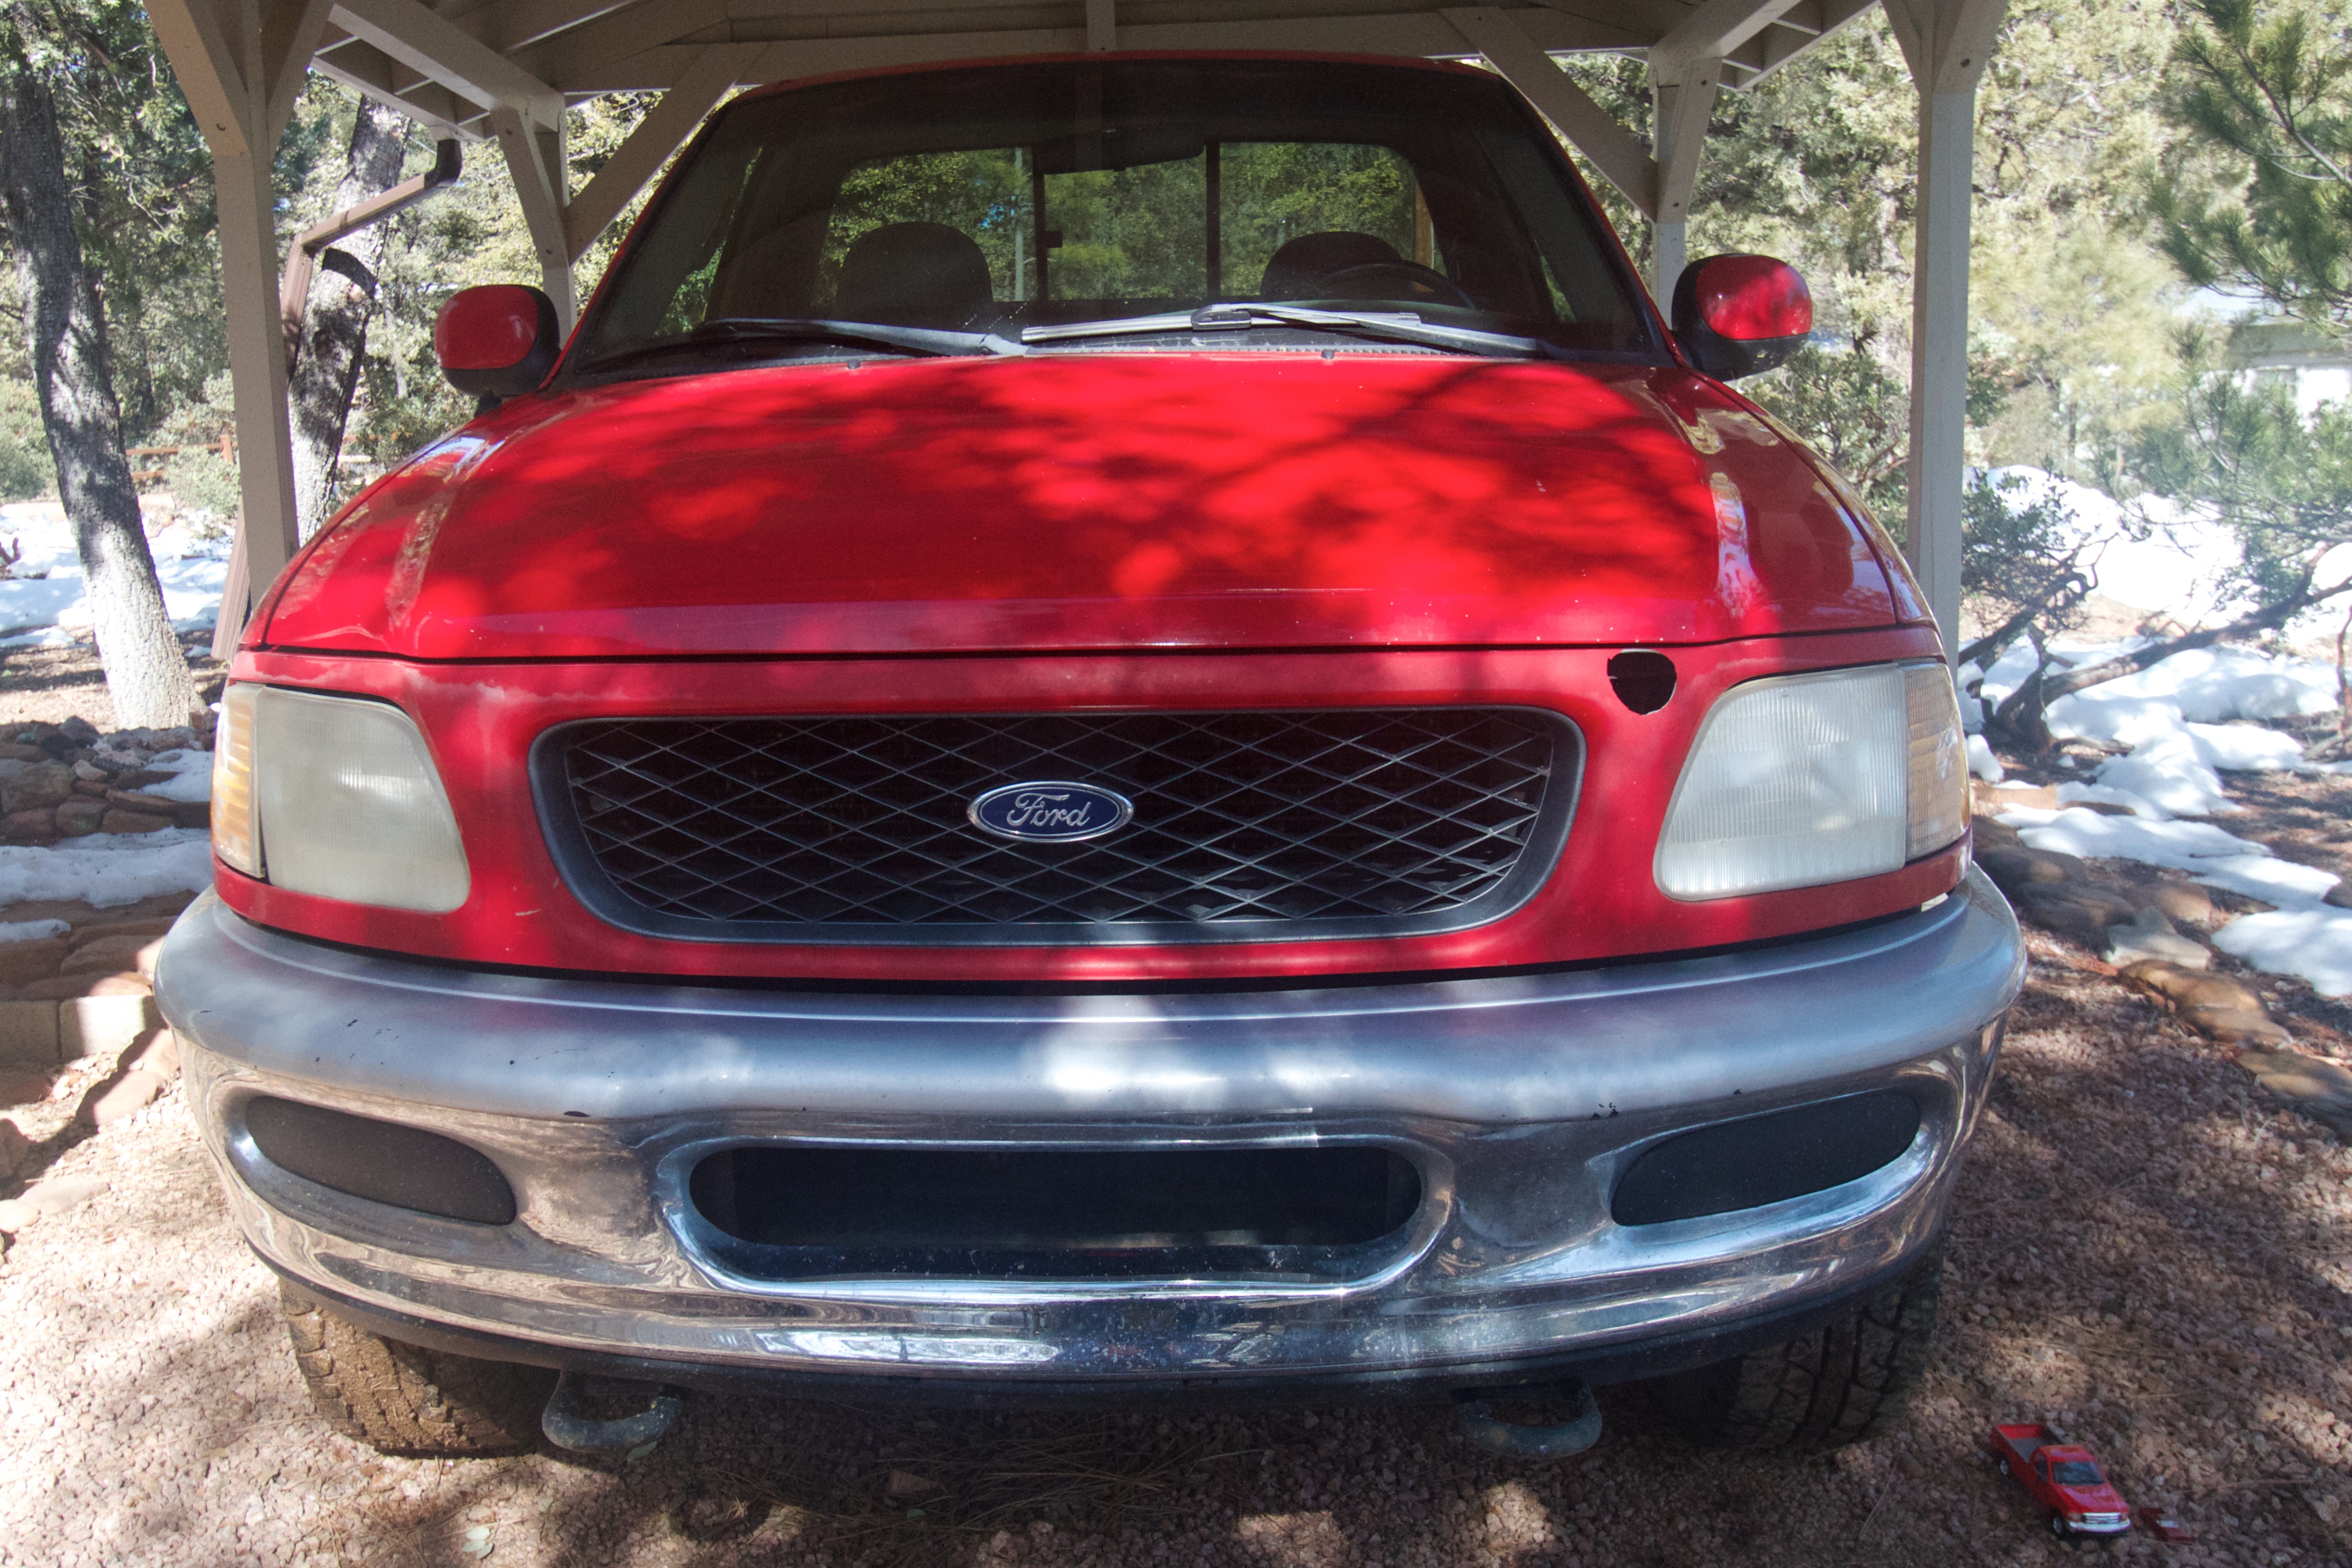
car, wheel, truck, vehicle, grille, bumper, ford, rim, pickup truck, sport utility vehicle, land vehicle, automobile make, automotive exterior, luxury vehicle, full size car, ford expedition